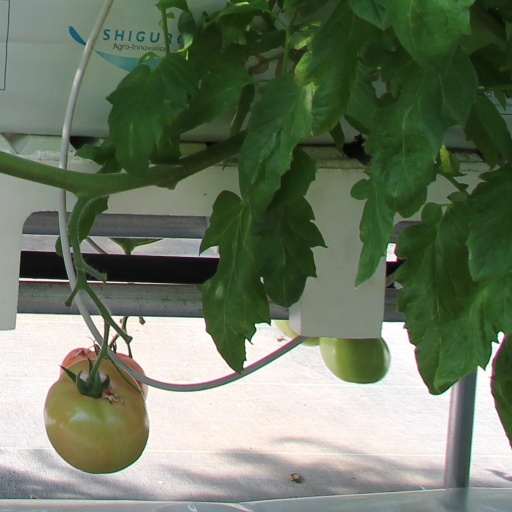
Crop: tomato